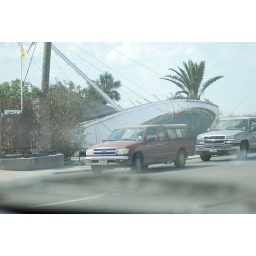
A sailboat in the yard of a house on 61st Street